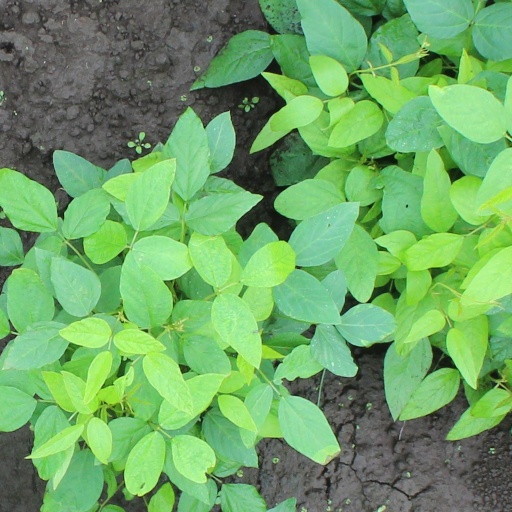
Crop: soybean